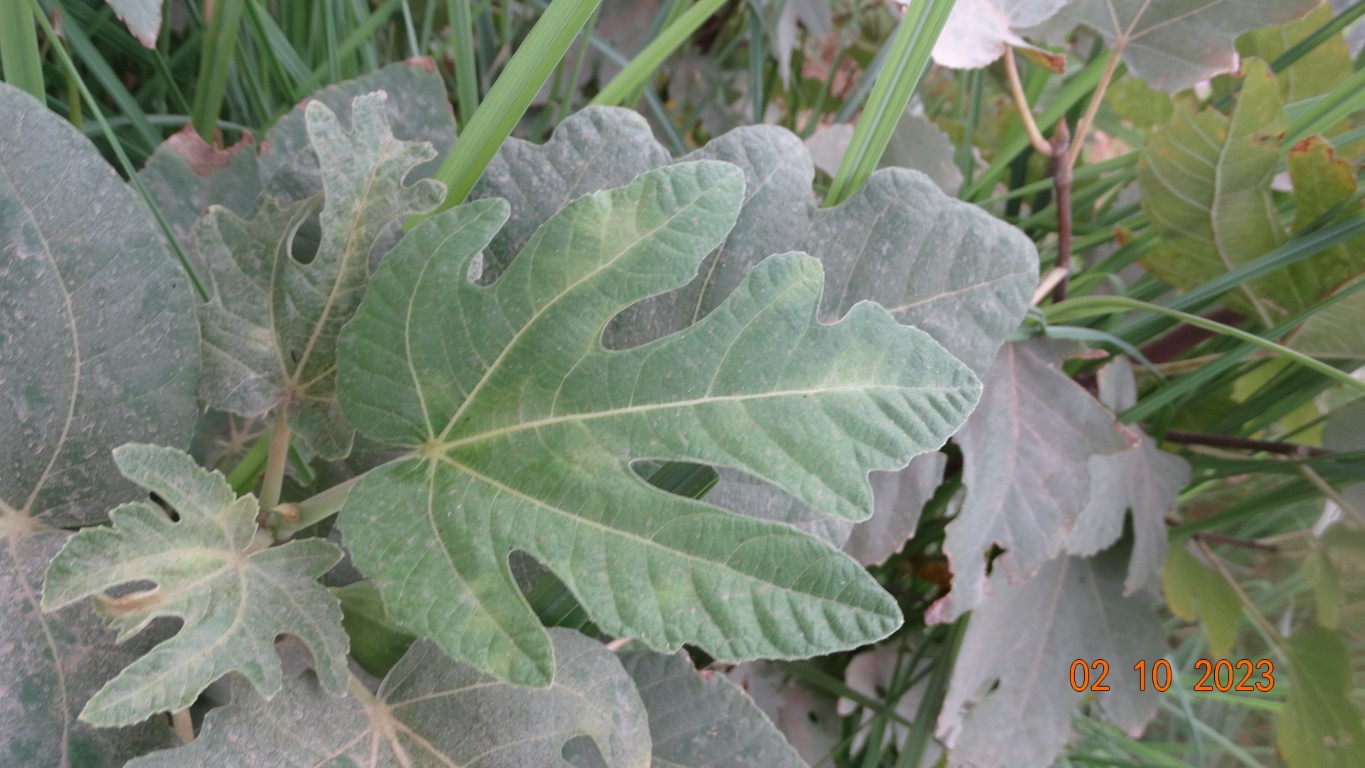
Label: healthy